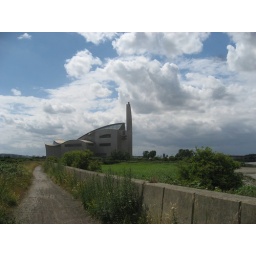
A very modern looking building in the middle of yards of green grass...